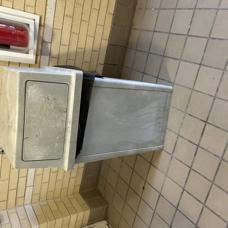
Label: trash